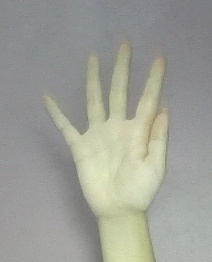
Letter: sheen